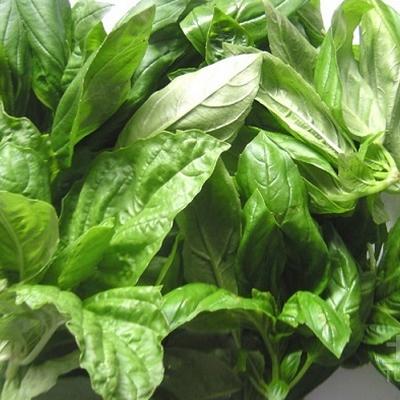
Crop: unknown
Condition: basil